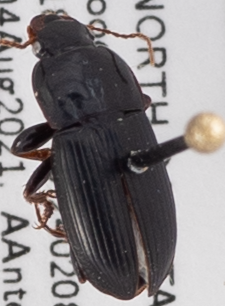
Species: Harpalus opacipennis
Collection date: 2021-08-04
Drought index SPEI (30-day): -2.09
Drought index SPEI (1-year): -2.09
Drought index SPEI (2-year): -0.82